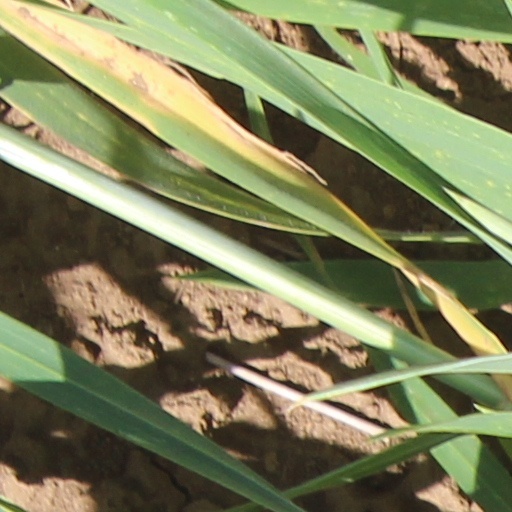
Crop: wheat